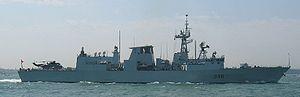
Cette liste comprend les navires en service actif dans la flotte de la Marine royale canadienne.
Le NCSM Montréal (FFH 336), est une frégate canadienne, le septième de la classe Halifax. Il a été nommé d'après le nom de la métropole du Québec. Il est en service depuis 1993 et assigné à la Force maritime Atlantique, sous le Commandement de la Force maritime du Canada des Forces canadiennes et est basé au port de Halifax, en Nouvelle-Écosse. Le navire est le deuxième du nom.
Le mot frégate désigne des types de navires très différents. Il est originaire de Méditerranée, et est resté très proche dans plusieurs langues : fregata en italien et en roumain, fragata en espagnol et en portugais, frigate en anglais, fregatte en allemand, firkateyn en turc, Ferkata ou فرقاطة en arabe.